Les Misérables (2019 film)

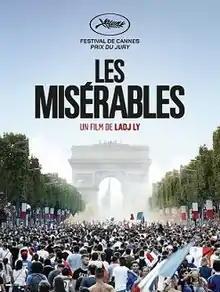
Film poster

Les Misérables is a 2019 French crime thriller film directed by Ladj Ly in his full-length feature directorial debut, from a screenplay by Ly, Giordano Gederlini and Alexis Manenti, based on Ly's 2017 short film of the same name. Manenti stars alongside Damien Bonnard, Djebril Zonga, Issa Percia, Al-Hassan Ly, Steve Tientcheu, Almany Kanoute and Nizar Ben Fatma.